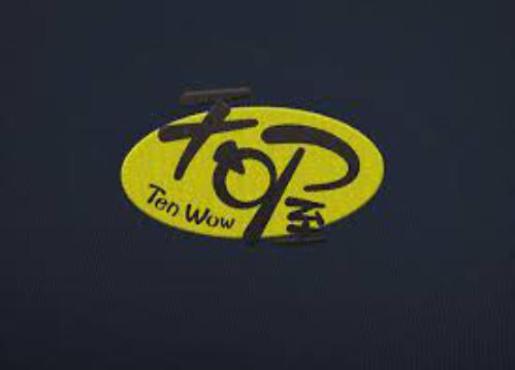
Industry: Food